Tartan

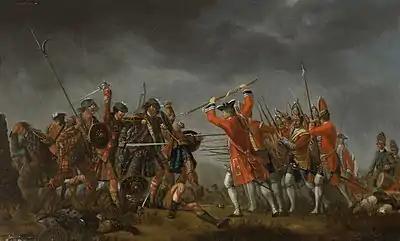
David Morier's "An Incident in the Rebellion of 1745". The tartans shown generally do not resemble modern ones.

Burt had concurred c. 1728, as did his 1818 editor Robert Jamieson, with Buchanan's much earlier 1582 observation that tartans were often in colours intended to blend into heather and other natural surroundings. This may just represent prejudices of English writers of the period, however, at least by the mid-18th century. Extant samples of Culloden-era cloth are sometimes quite colourful. One example is a pattern found on a coat (probably Jacobite) known to date to around the 1745 uprising; while it has faded to olive and navy tones, the sett is a bold one of green, blue, black, red, yellow, white, and light blue (in diminishing proportions). While an approximation of the pattern was first published in D. W. Stewart (1893), the colours and proportions were wrong; the original coat was rediscovered and re-examined in 2007. Another surviving Culloden sample, predominantly red with broad bands of blue, green, and black, and some thin over-check lines, consists of a largely intact entire plaid that belonged on one John Moir; it was donated to the National Museum of Scotland in 2019.